Bernie Bierman

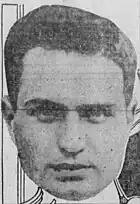
Bierman in 1917

Bierman was born in 1894 to German immigrants on a farm near Springfield, Minnesota. His family moved to Oklahoma when he was a baby, but returned to Minnesota, living in Waseca, Paynesville, Litchfield, and Minneapolis. The family returned to Litchfield in 1908, and it was there that Bierman attended high school and played football, baseball, and track, before graduating in 1912. Bierman's high school athletic success is remarkable given his bout of osteomyelitis which confined him to crutches for 3 years as a boy.